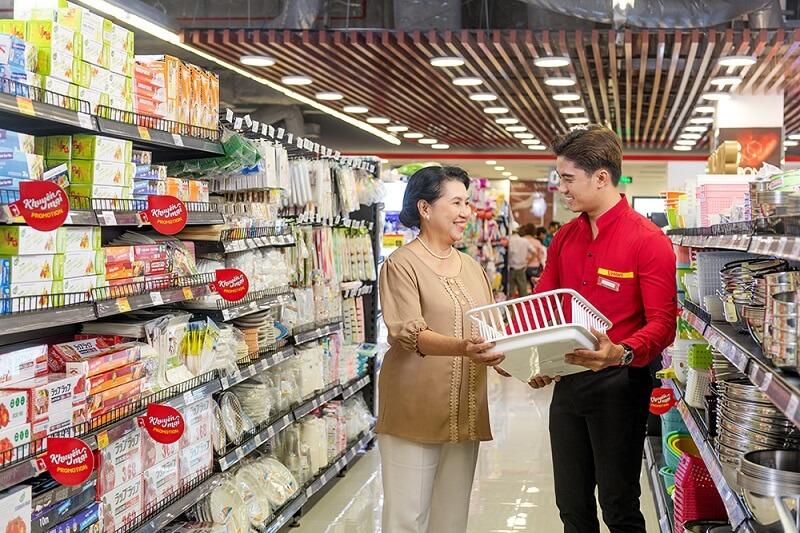
nam thanh niên đang mỉm cười với người phụ nữ